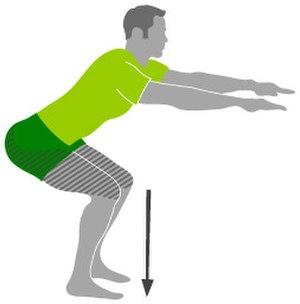
La callisthénie est une pratique consistant en un ensemble d'exercices physiques de gymnastique et de musculation visant à l'amélioration des capacités physiques et de l'esthétique du corps. Selon les époques et les pays, les formes et définitions de la callisthénie ont varié.